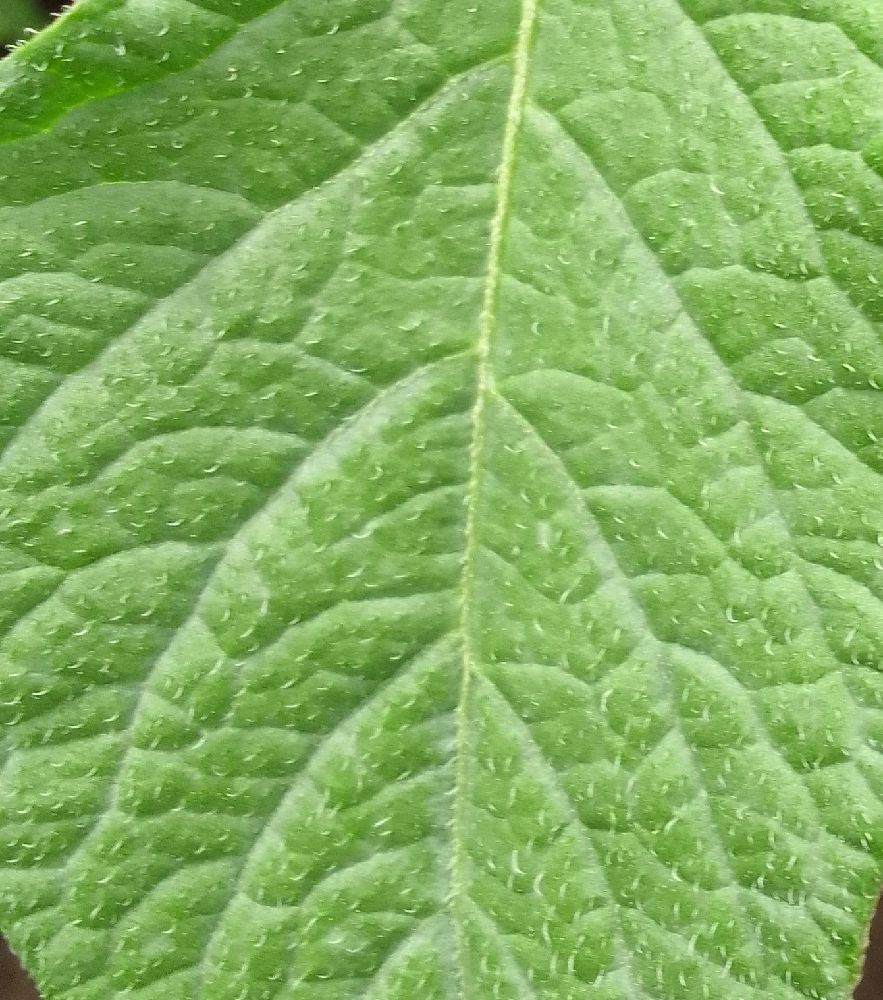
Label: Healthy